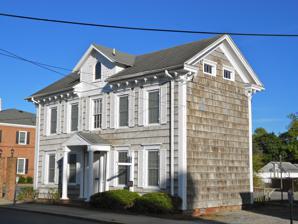
Building: Joseph T. Adams House
Country: United States of America
Year built: 1868
Historic house in Delaware, United States United States historic place Joseph T. Adams House U.S. National Register of Historic Places Show map of Delaware Show map of the United States Location 12 E. Pine St., Georgetown, Delaware Coordinates 38°41′29″N 75°23′3″W / 38.69139°N 75.38417°W / 38.69139; -75.38417 Area 1 acre (0.40 ha) Built c. 1868 ( 1868 ) Architectural style Greek Revival, Italianate NRHP reference No. 98001092 Added to NRHP August 28, 1998 Joseph T. Adams House is a historic home located at Georgetown , Sussex County, Delaware .  It was built in 1868, and is a two-story, five-bay, shingled frame dwelling in the Greek Revival style.  It has a rear ell, gable roof, and cross-gable dormer.  It features corner columns and an elaborate Italianate style cornice.  In 1957, the house was acquired for the first permanent home for the Georgetown town offices since its establishment in 1791. Joseph T. Adams (1831-1905) was recorded as working as a clerk on the 1850 and 1860 Census. He was an alderman of the Town of Georgetown from 1873-1876. Ownership of the house passed to his wife, Jane Adams, when he died. When she died in 1914, it passed to their son, William Adams. The site was added to the National Register of Historic Places in 1998. References